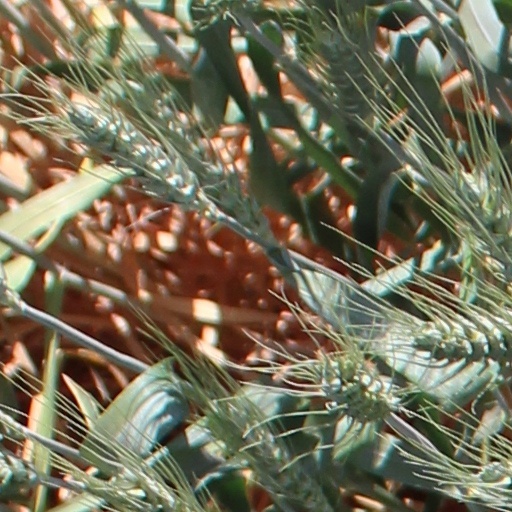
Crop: wheat